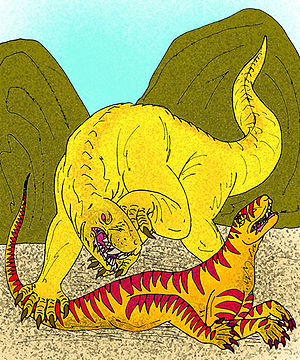
Palæozoikum
En rekonstruktion af en Gorgonops whaitsi, som angriber en Titanosuchus ferox, der levede i Permtiden.
Palæozoikum, tidligere kaldet Jordens oldtid, er en geologisk æra, som strækker sig fra 541 til 252 millioner år siden, hvor Palæozoikum blev afløst af mesozoikum.